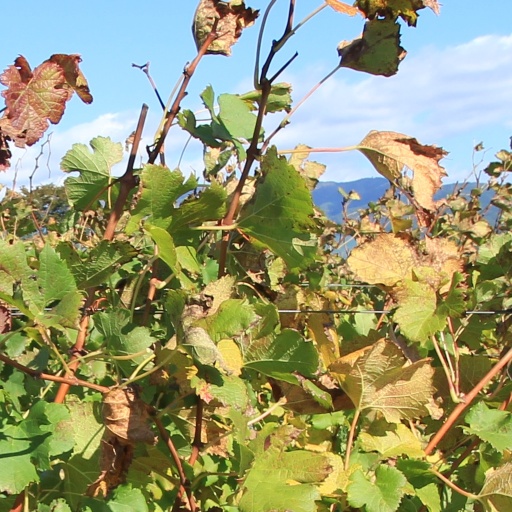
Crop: grape